History of Ruvo di Puglia

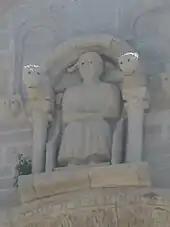
Robert II of Bassunvilla

The history of Ruvo di Puglia gravitates around the fate of its countryside ("ager rubustinus" in "Liber Coloniarum"), still the third largest in the Province of Bari, which has always been divided into villages and "contrade", such as the Contrada Matine in which specimens of petrified shells have been found, evidence of the antiquity of the Murgia soil and the marine formation of Apulia. Some worked stone artifacts reveal the settlement of some populations in the Ruvian countryside as early as the Middle Paleolithic, while remains of Neolithic villages prove the presence of man since the sixth millennium B.C. During the Bronze Age, the area pertaining to Ruvo di Puglia was later inhabited by the Morgetes, an Ausonian people, around 2000 B.C. and they took control of the original Ruvestine settlement in the area of the road leading from the Pulo di Molfetta to Matera, establishing a village of huts (about 14,000 inhabitants in a perimeter of 900 meters) about 15 kilometers from Ruvo. Evidence of this era is abundant and it is outlined as a village active in metal and stone working and trade, as can be inferred from a bronze axe found in Contrada Montedoro and some ornaments of the same material. With the Iron Age and the arrival of the Iapygians from Illyria, the Morgetes were forced to migrate southward. The Iapygians distinguished themselves into three different groups and cultures, the Messapians in Salento, the Peucetians in the Land of Bari, and the Daunians in the Tavoliere delle Puglie. The Peucetians therefore inherited the proto-urban settlement and founded Ruvo initially as a hilltop village where the municipal pine forest and the church of St. Michael the Archangel now stand. From a small village it soon became one of the main Peucetian cities, retaining relations with other villages, such as "Sidis"/"Silvium" (today's Gravina in Puglia), indigenous to the area and with the Etruscans to the north but also with the first colonies of Magna Graecia to the south, especially due to a maritime emporium, indicated by ancient sources as "Respa", today's Cala San Giacomo in Molfetta.